Child of Eden

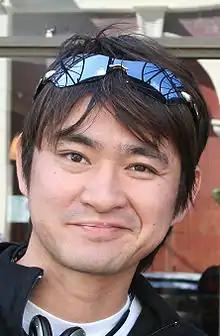
Tetsuya Mizuguchi in 2007

"Child of Eden" was developed by Q Entertainment. The game's concept was created Tetsuya Mizuguchi, who had worked at Sega on multiple projects including "Space Channel 5" and "Rez", the latter earning a cult status due to its graphics and music. After leaving Sega in 2003, Mizuguchi co-founded Q Entertainment and went on to produce the "Lumines" series, beginning with "" in 2004. During this period, Mizuguchi also created Genki Rockets, a music group to create music to his tastes, with their first major project being the music video "Heavenly Star". The reception to "Heavenly Star" prompted a live concert for Genki Rockets, and its mixture of visuals and sound inspired Mizuguchi to create a new project based around Genki Rockets and its fictional lead singer Lumi. The title shares several elements with "Rez", and Mizuguchi described it as a spiritual successor. He described "Child of Eden" as a chance to develop multiple ideas that needed to be left out of "Rez" due to technical limitations or was not satisfied with. As with earlier titles, Mizuguchi wanted to promote a feeling of sensory immersion, encouraging a form of synesthesia within players. Production began in 2008.